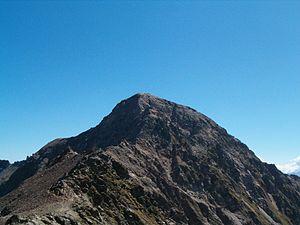
L'Aroser Rothorn est une montagne située dans la chaîne de Plessur, dans le canton des Grisons au Sud-Est de la Suisse. Avec une altitude de 2 980 m, elle constitue le point culminant du massif.